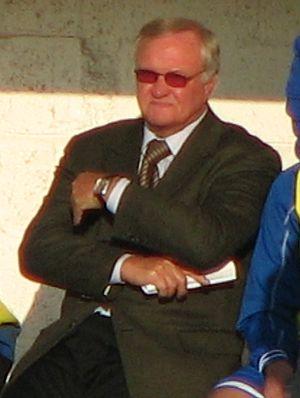
Celebrity Big Brother est un format de Big Brother adapté au Royaume-Uni avec des célébrités localement connues comme candidats. L'émission peut être comparé à Promi Big Brother, Grande Fratello VIP, ou à la version australienne.
L'histoire d'Aston Villa FC de 1961 à aujourd'hui couvre les périodes fructueuses du club pendant les années 1960 et 1970, la victoire en Coupe d'Europe en 1982, et la saison en cours de l'équipe en Premier League.
Ronald Franklin Atkinson, né le 18 mars 1939, est un joueur de football puis manager mais aussi commentateur. Il est connu sous le nom de Big Ron et plus tard de Bojangles. Au cours des dernières années il est devenu l'un des plus connus experts de football en Grande-Bretagne.